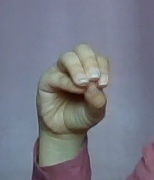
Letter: ha